Noel Marshall

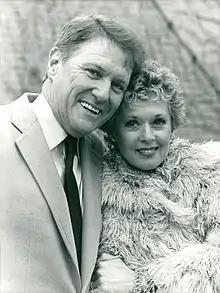
Marshall and wife Tippi Hedren in 1982

Noel Bangert (April 18, 1931 – June 30, 2010), mainly known as Noel Marshall, was an American agent, co-producer, and briefly a director and actor for one film. He moved to Hollywood, California, in his 20s and began investing in the production of a handful of films, including William Peter Blatty's "The Exorcist".